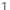
Number: 1